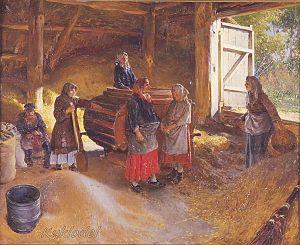
Klavdi Lebedev né le 16 octobre 1852, mort le 21 septembre 1916 à Moscou est un peintre, un illustrateur et un professeur russe.